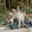
Label: dinosaur